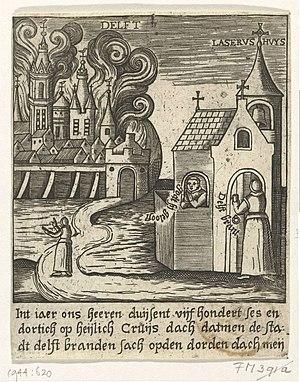
Gravure anonyme du XVIe siècle. Des moines de la maison Lazarus, à l'extérieur de la ville, voient au loin la ville de Delft en feu, le 3 mai 1536. L'inscription en dessous mentionne l'année de la catastrophe. Les deux églises (Oude Kerk et Nieuwe Kerk) apparaissent au second plan, au milieu des flammes.
Delft est une ville et commune de la province néerlandaise de Hollande-Méridionale. Comptant 103 601 habitants au 1ᵉʳ janvier 2020, elle est située entre La Haye et Rotterdam, le long du canal du Rhin à la Schie, dans la conurbation de la Randstad.